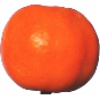
Label: Clementine 1